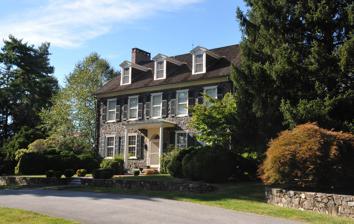
Building: George Brinton House
Country: United States of America
Year built: 1830
Historic house in Pennsylvania, United States United States historic place George Brinton House U.S. National Register of Historic Places George Brinton House, September 2012 Show map of Pennsylvania Show map of the United States Location PA 100, 1 mi. N of jct. with US 1, near Chadds Ford, Birmingham Township, Pennsylvania Coordinates 39°52′51″N 75°35′56″W / 39.88083°N 75.59889°W / 39.88083; -75.59889 Area 29.7 acres (12.0 ha) Built 1777, c. 1830 Architectural style Federal NRHP reference No. 90001608 Added to NRHP October 25, 1990 The George Brinton House , also known as Wawassan and Roundelay, is an historic home which is located in Birmingham Township , Chester County, Pennsylvania . It was added to the National Register of Historic Places in 1990. History and architectural features Built circa 1830, the George Brinton House is a two-and-one-half-story, five-bay, double pile, late Federal -style fieldstone dwelling with a gable roof. Also located on the property are a contributing carriage barn with stables, small carriage house , and the ruins of a large stone bank barn . During the Battle of Brandywine in September 1777, the property was the site where American gunners held an artillery position on high ground south of the house and exchanged fire with Hessian gunners across the Brandywine Creek. It was added to the National Register of Historic Places in 1990. References